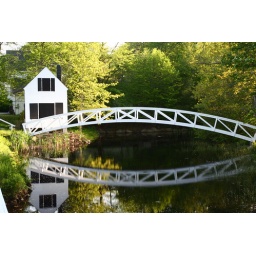
Arch bridge near Somesville library